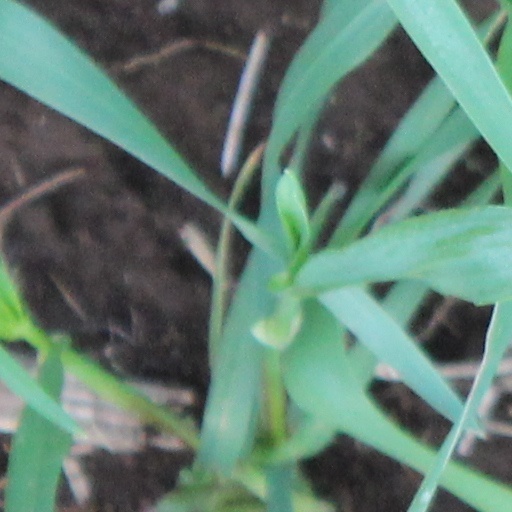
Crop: wheat